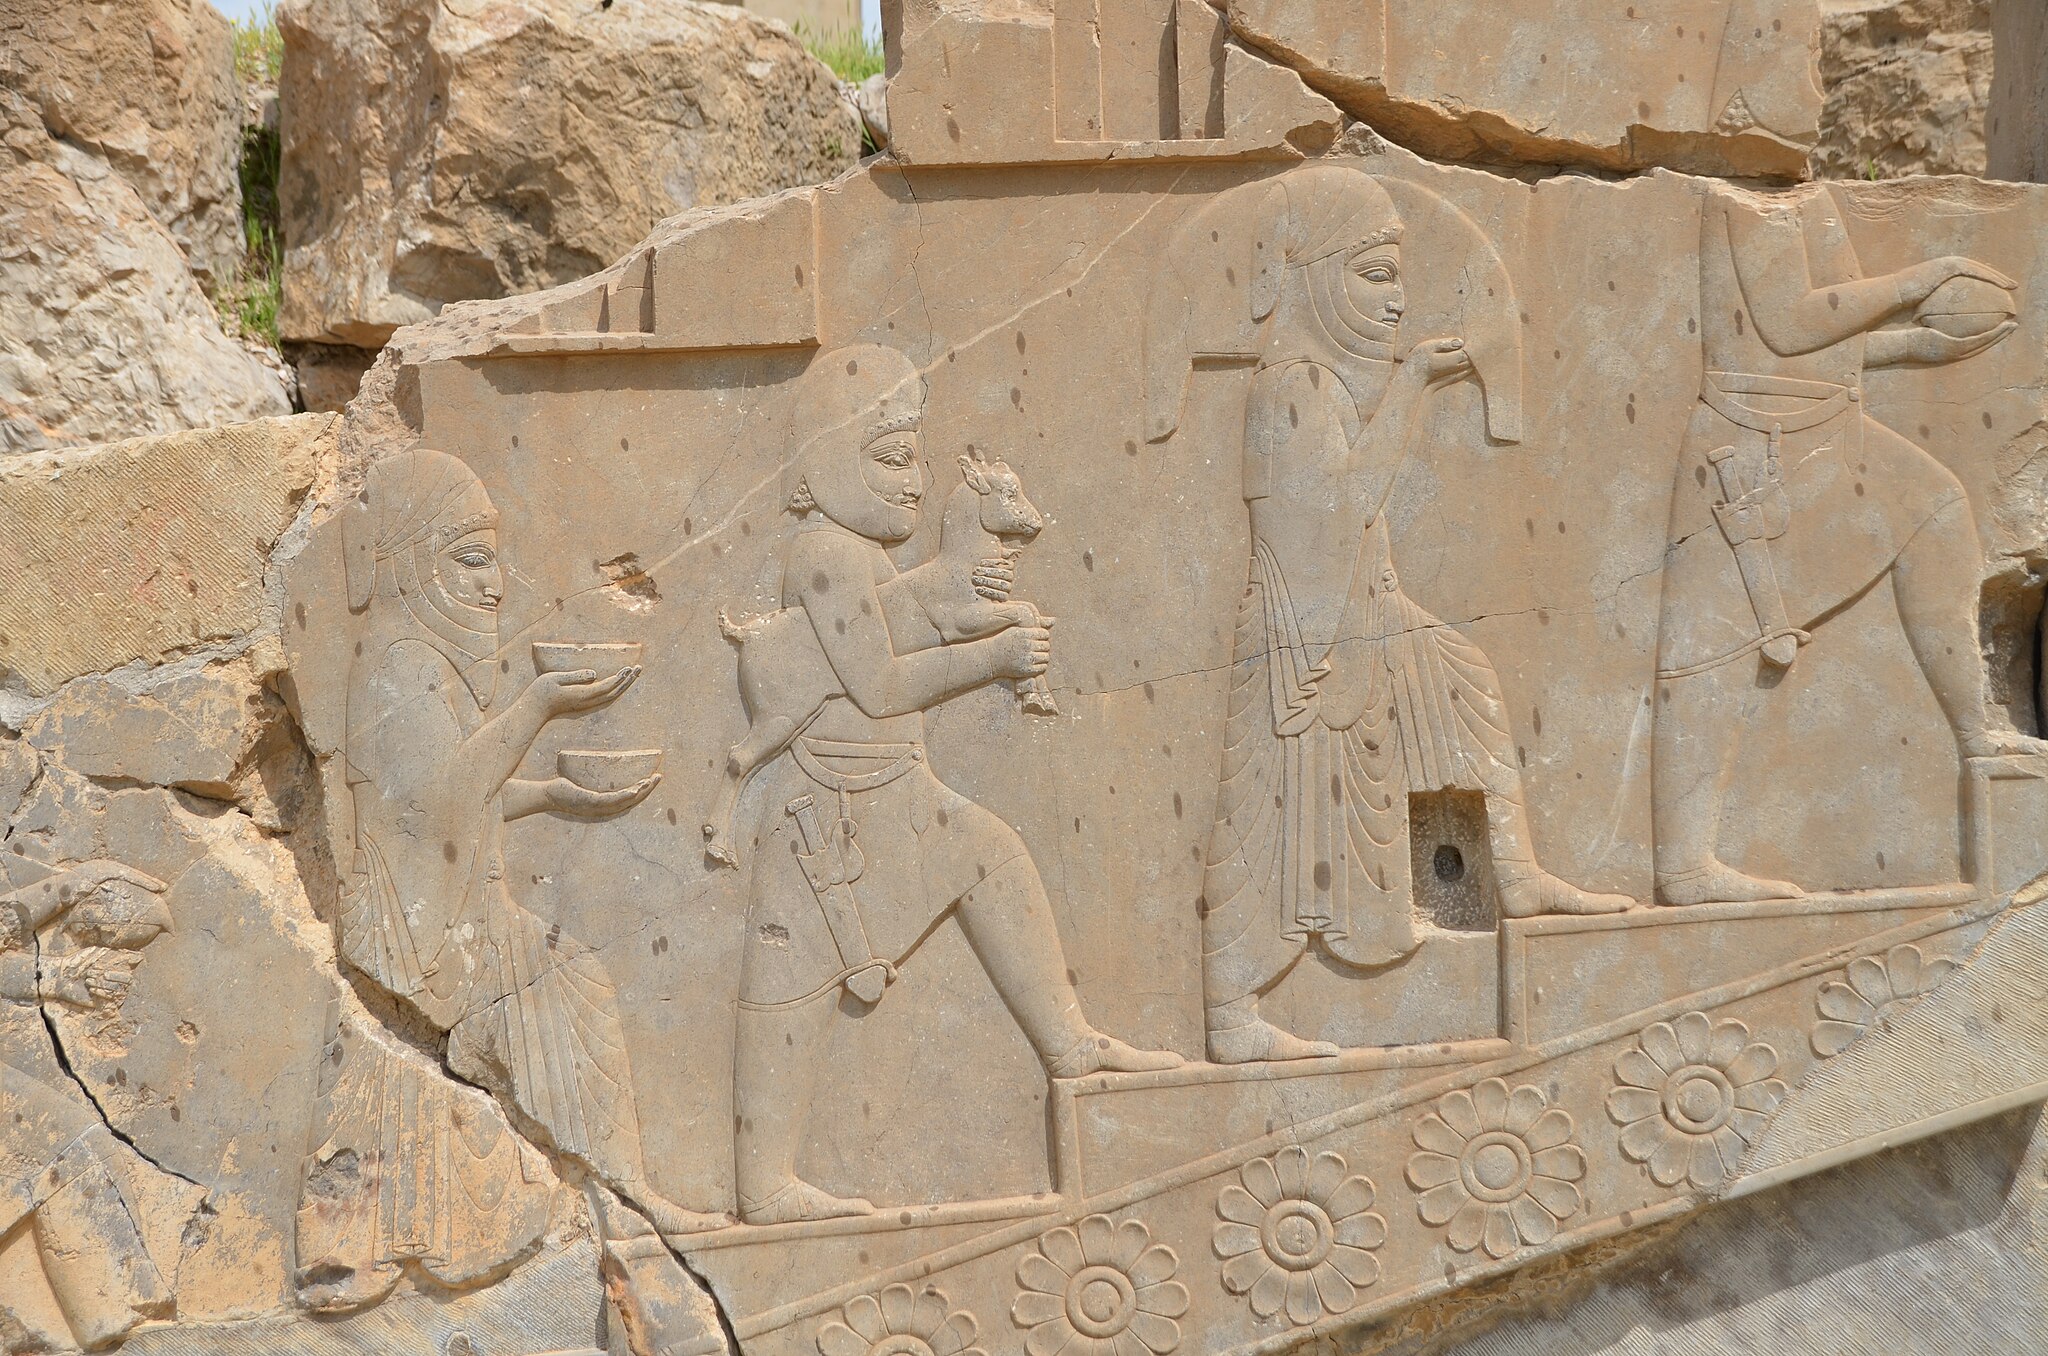
Title: Relief on the southern staircase of the Palace of Darius depicting servants bearing food, Persepolis, Iran (46947461275)
Description: Relief on the southern staircase of the Palace of Darius depicting servants bearing food, Persepolis, Iran
Date: 22 April 2019, 09:06 (according to Exif data)
Categories: Photographs by Carole Raddato, Flickr images reviewed by FlickreviewR 2, 2019 in Persepolis, Iran photographs taken on 2019-04-22, Achaemenids warriors, Southern staircase of Tachara, Reliefs of gift-bearing delegations in Persepolis